Noah Curtis House

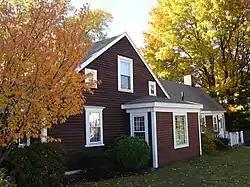

The Noah Curtis House is a historic house at 313 Franklin Street in Quincy, Massachusetts.